Arab Academy for Science, Technology and Maritime Transport

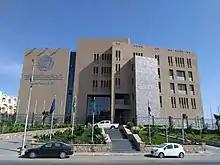
Arab Academy for Science, Technology & Maritime Transport

The Arab Academy for Science, Technology & Maritime Transport (AASTMT) or (AAST) is a regional university operated by the Arab League, which runs programs in marine transportation, business, and engineering. AASTMT started as a notion in the Arab League Transport Committee's meetings on 11 March 1970. The academy's inception was in 1972 in the city of Alexandria, Egypt. Later on, it expanded into Cairo.